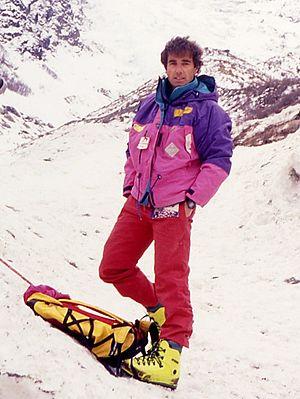
Pierre BEGHIN sur le dépôt de l'avalanche de Taconnaz à Chamonix (Haute-Savoie)
Pierre Béghin est un alpiniste français.